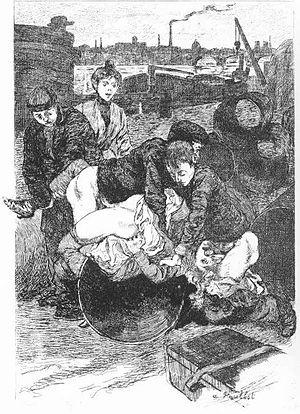
Les violences sexuelles faites aux femmes au travail désignent des violences à caractère sexuel dans un contexte professionnel, par exemple, des harcèlements et agissements à connotation sexuelle non sollicité ou encore à demander un acte sexuel forcé sous peine de sanction.